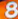
Number: 8